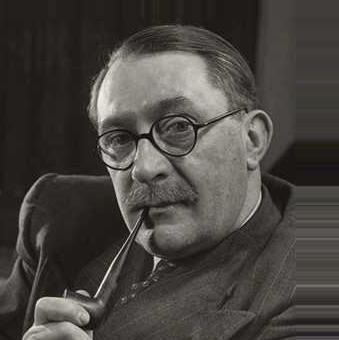
Age: 41